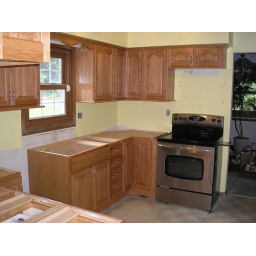
We are missing several cabinet doors and the new cabinet over the fridge. They should be here in several weeks.